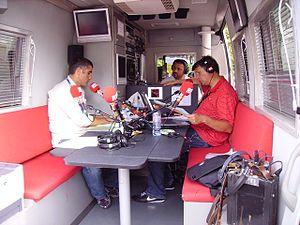
Laurent Jalabert (à gauche) et personnel RTL lors de la 11e étape du Tour de France 2009. Le studio mobile de RTL se trouve à l'arrivée de l'étape à Saint-Fargeau (Yonne).
Laurent Jalabert, né le 30 novembre 1968 à Mazamet, est un coureur cycliste français, professionnel de 1989 à 2002, reconverti sélectionneur de l'équipe de France sur route de 2009 à 2013. Il fut notamment numéro un mondial de sa discipline de 1995 à 1997 puis en 1999 et remporta dans sa carrière 138 victoires. Coureur très complet, il commence sa carrière comme sprinteur, puis remporte plusieurs classiques, dont Milan-San Remo en 1995 et le Tour de Lombardie en 1997, ainsi que des courses d'une semaine, comme Paris-Nice, trois fois, le Tour du Pays basque, le Tour de Catalogne et le Tour de Romandie. Sur le terrain des grands tours, il a remporté le Tour d'Espagne en 1995, le classement par points des trois grands tours et le classement de la montagne de deux d'entre eux. Il a terminé quatrième du Tour de France en 1995 et du Tour d'Italie en 1999. Après sa carrière de coureur, il devient commentateur sportif et se reconvertit dans le triathlon.
Christophe Pacaud est un journaliste sportif français né le 19 avril 1961. Entre 2014 et 2019, il a animé la tranche d'information quotidienne RTL Grand Soir sur RTL, en binôme avec Agnès Bonfillon au début.